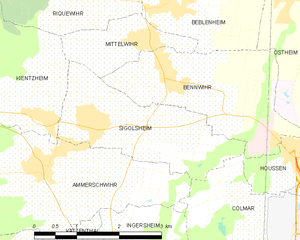
Carte des communes françaises